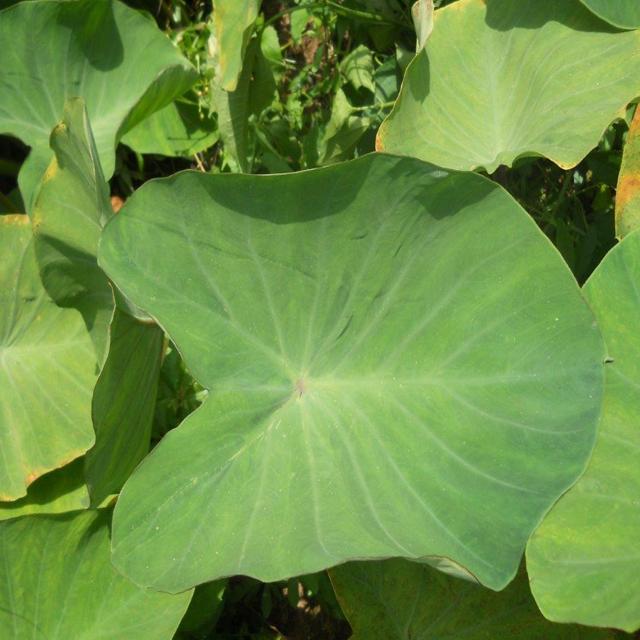
Label: Healthy